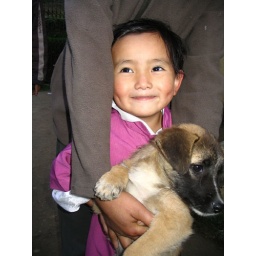
A young girl brings her dog for anti-rabies vaccination to a Vets Beyond Borders fild camp in 2005